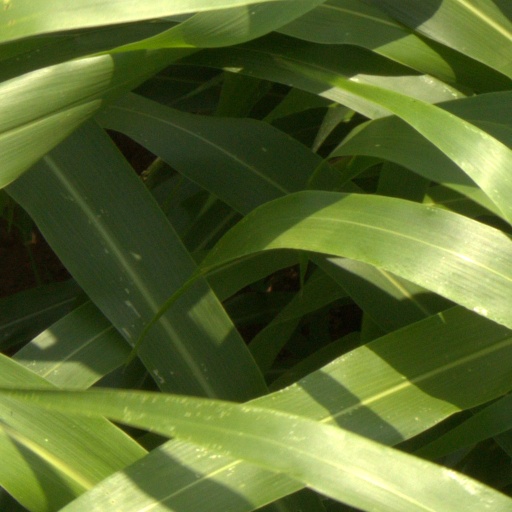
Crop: sorghum